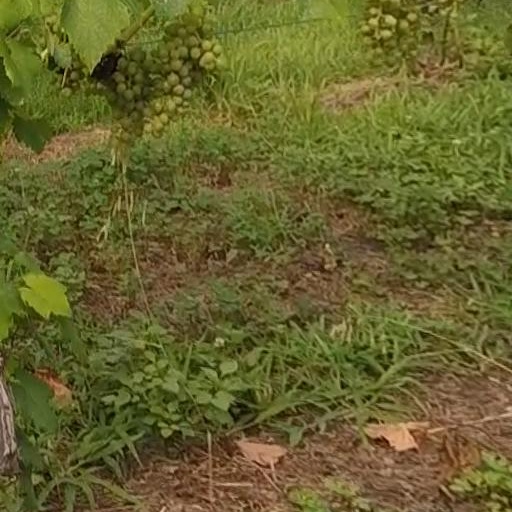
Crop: grape